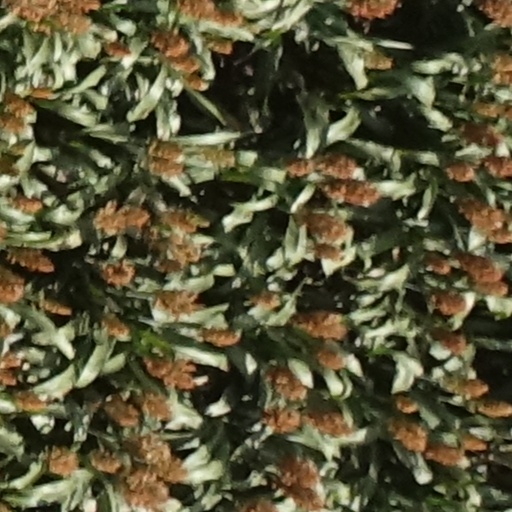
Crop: sorghum